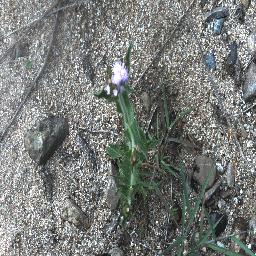
Label: siam_weed